Huating Temple

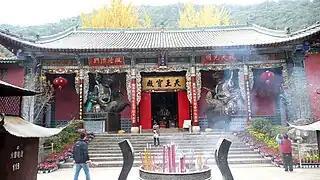
The Hall of Four Heavenly Kings.

The temple was first established by Xuantong Yuanfeng in 1320, during the mid-Yuan dynasty (1271–1368). The construction was completed in 1334. In 1339, Xuantong Yuanfeng brought a set of "Chinese Buddhist canon" to the temple after he visited Jiangnan. At that time it initially called "Yuanjue Temple".